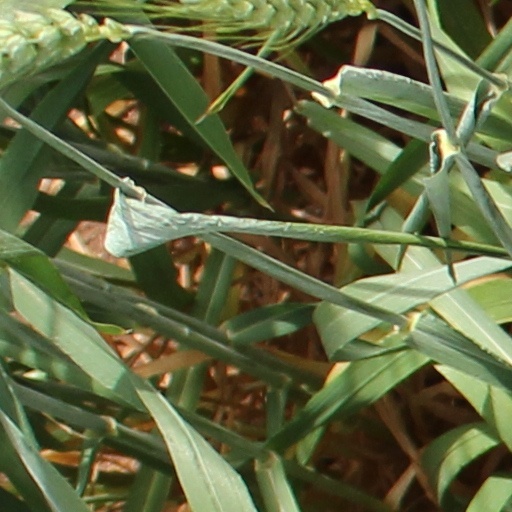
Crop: wheat